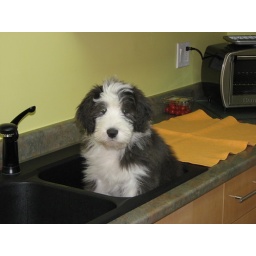
He no longer fits in the kitchen sink ...